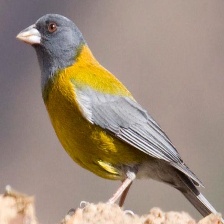
Species: PATAGONIAN SIERRA FINCH
Scientific name: PHRYGILUS PATAGONICUS
ImageNet parent category: house_finch